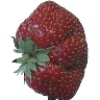
Label: Strawberry Wedge 1